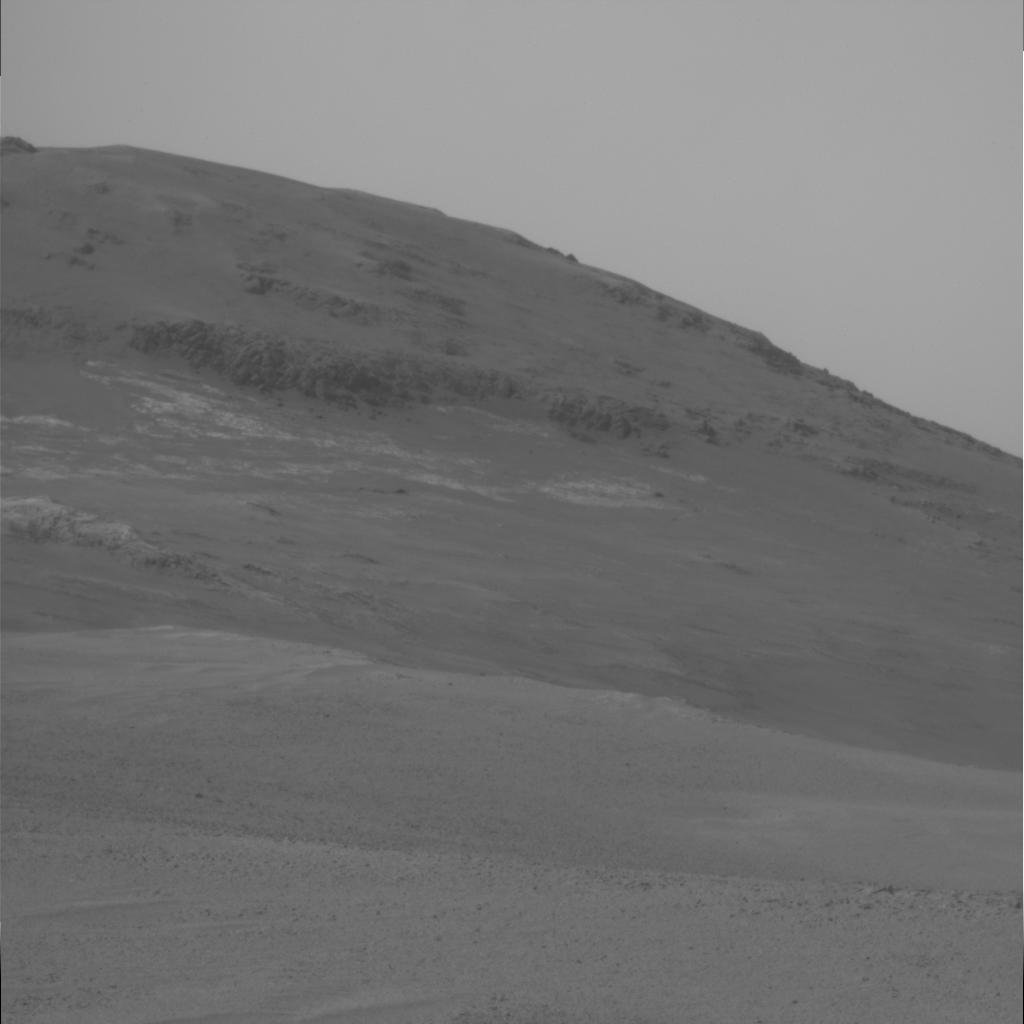
Surface features visible: Rock Outcrops, Dunes/Ripples, Soil, Distant Vista, Sky